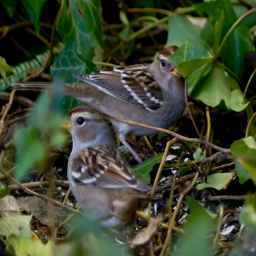
two small birds resting on some leaves next to some bushes
Two birds are standing among leaves and sticks.
Two birds are sitting on a branch as they stare in different directions.
two little birds standing on the ground by some leaves
The beautiful baby birds remain  in the woods near their next.